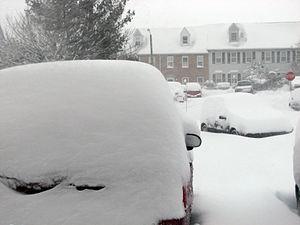
La tempête de neige du 1ᵉʳ au 6 février 2010 le long de la côte est des États-Unis et du Canada est un événement météorologique exceptionnel qui a affecté la Côte Est des États-Unis et celle du Canada. Elle fut surnommé Snowmageddon et a été classée comme tempête du Cap Hatteras de catégorie 3.